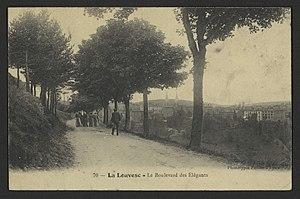
Liste officielle, en date du 28 décembre 2019, des 433 stations de tourisme françaises désignées par décret ministériel pour une durée de douze ans. Il existe au départ une seule catégorie de classement pour les stations de curistes. À la fin des années 1910, il est possible de faire classer la commune comme station hydrominérale et climatique, hydrominérale ou climatique. Une catégorie station de tourisme est créée ensuite, ainsi que la catégorie uvale ; les catégories peuvent être associées. Les stations climatiques accueillant des cures sont également distinguées par l’État.